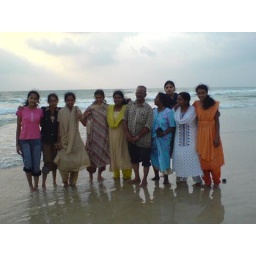
at beach near sushma's house